Ryūkaku-ji

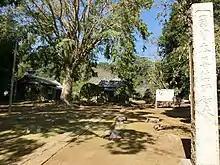

is a Buddhist temple located in the town of Sakae, Chiba, Japan. The temple belongs to the Tendai sect, and its main image is a statue of Yakushi Nyōrai. The temple grounds were designated as a National Historic Site in 1933. Per archaeological investigations, the temple was founded in the early 7th century AD and is one of the oldest known temples in eastern Japan.